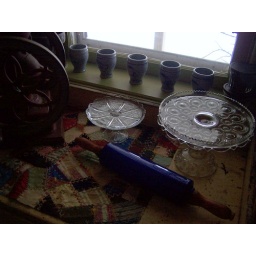
Pic of midnight (cobalt) blue glass rolling pin and German blue salts in the window.